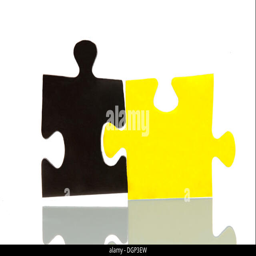
a yellow and a black piece of the puzzle that do not quite fit together , symbolic image for the black - yellow coalition